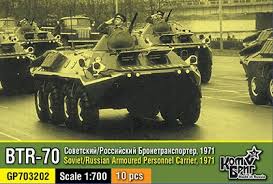
Label: BTR